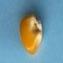
Maize quality: Good